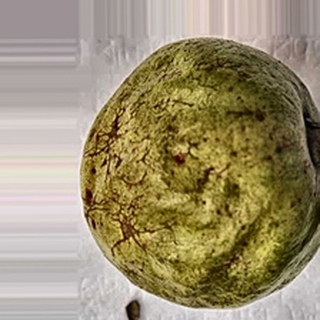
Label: guava_fruit_fly